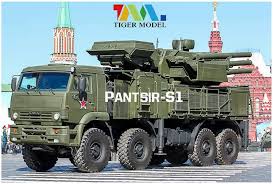
Label: Pantsir-S1